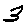
Label: 3